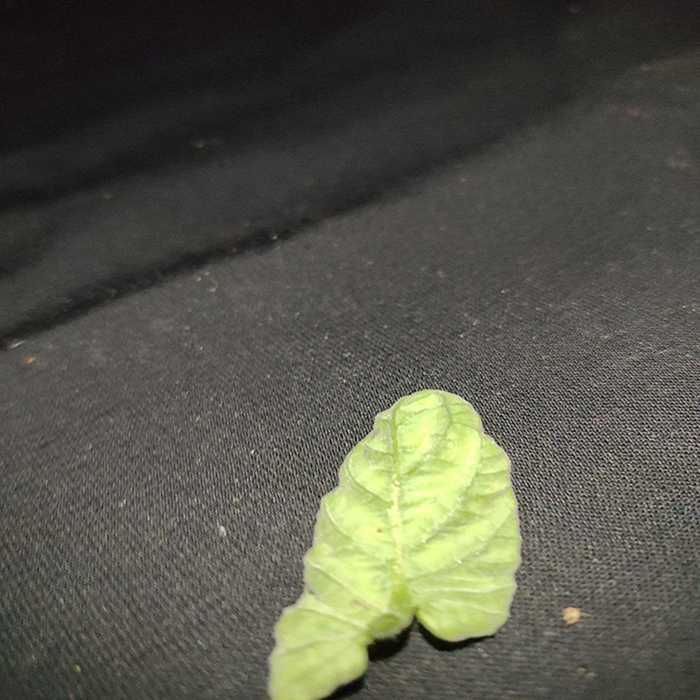
Plant: Tomato
Label: Tomato leaf curl virus